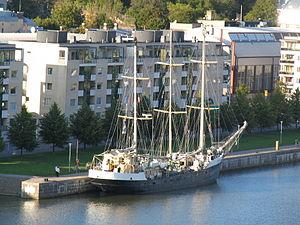
Quartier IX - Länsiranta ou rive Ouest est un quartier de Turku en Finlande.